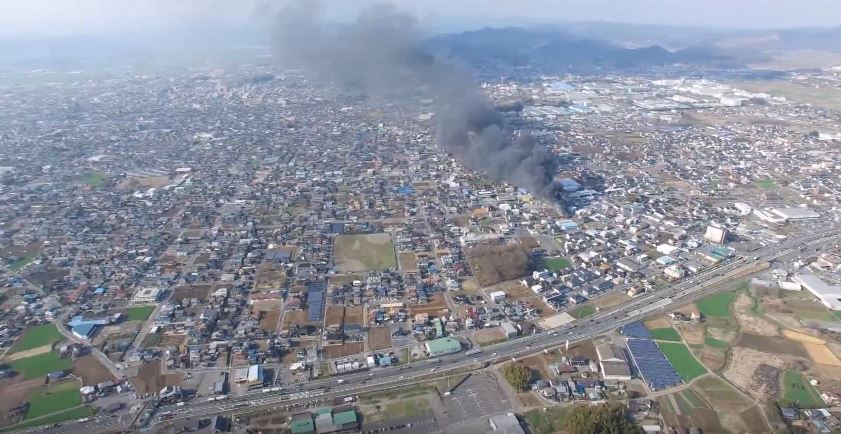
Fire: no
Smoke: yes